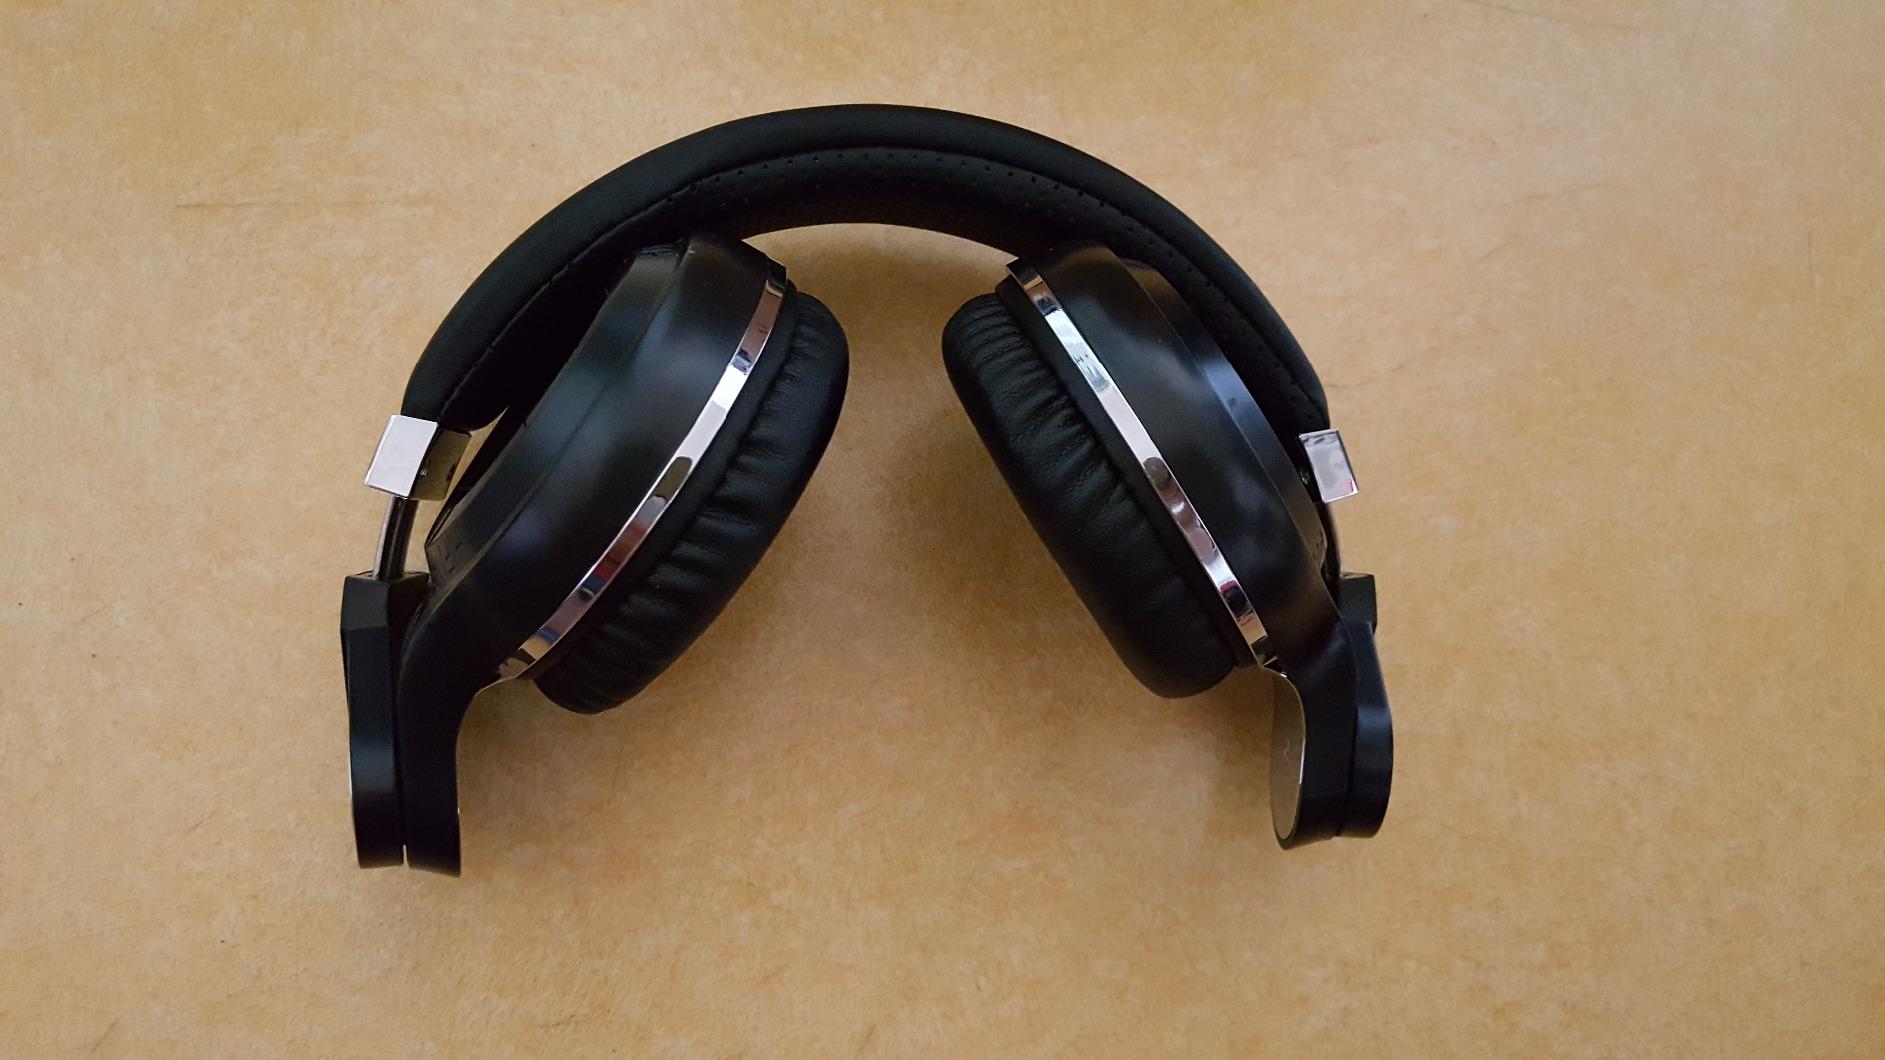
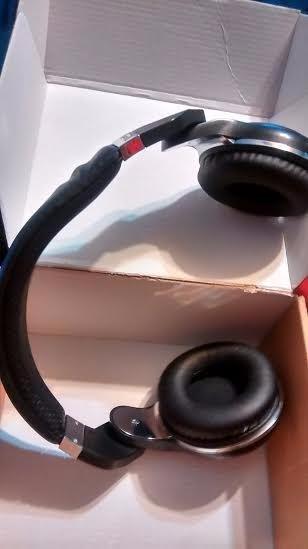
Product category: headphones
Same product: no